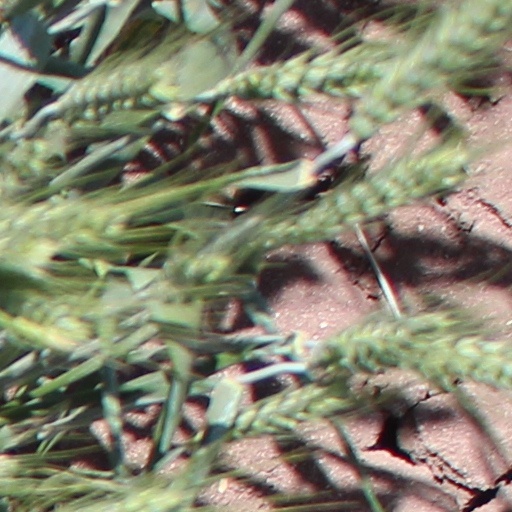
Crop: wheat